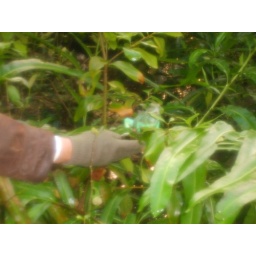
Sameer bravely touching the chameleon-like animal in the tropical forest section of the zoo.